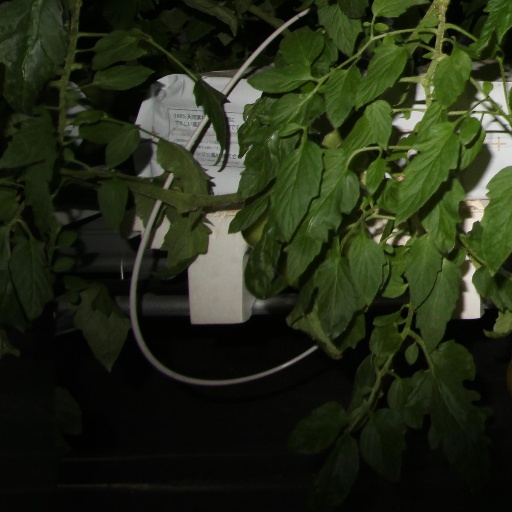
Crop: tomato